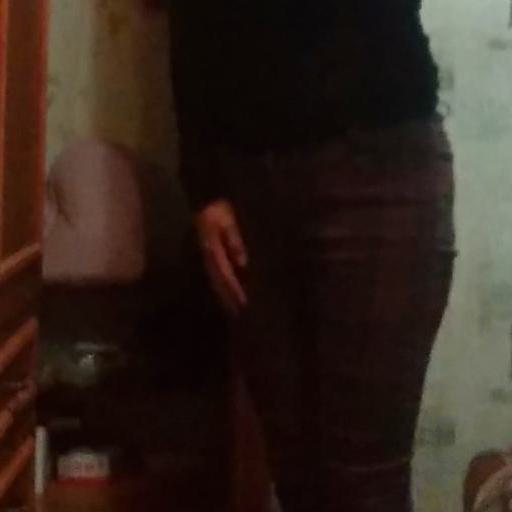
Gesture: no_gesture